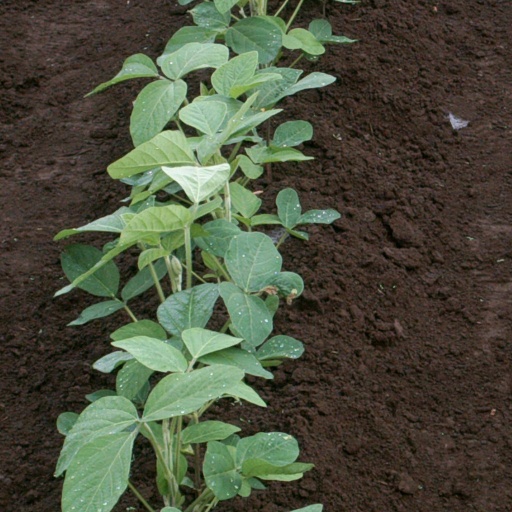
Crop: soybean